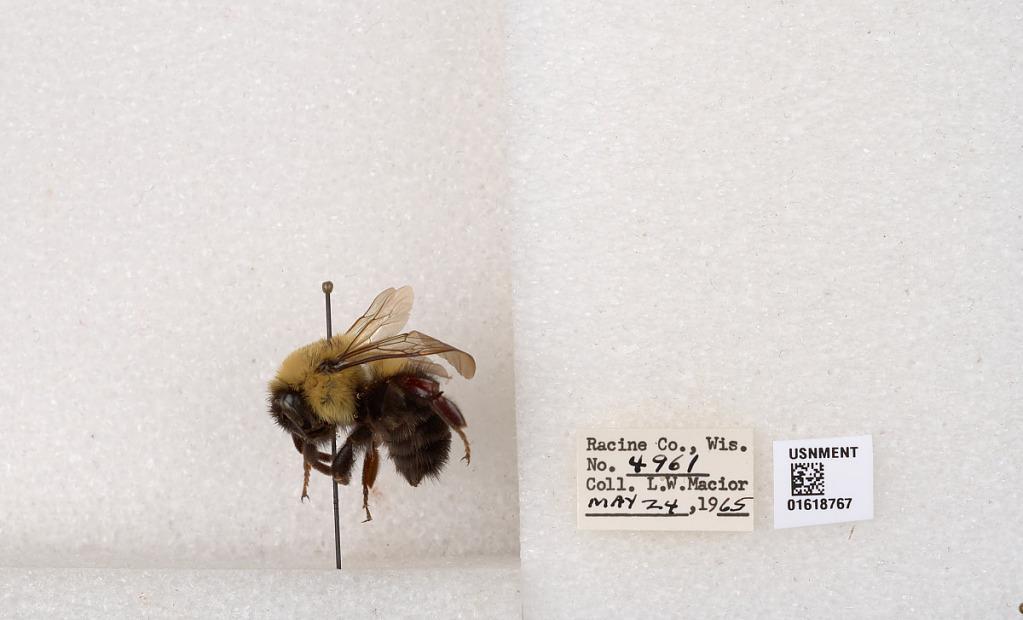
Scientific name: Bombus impatiens Cresson
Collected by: L. Macior
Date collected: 1965-5-24
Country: United States
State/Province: Wisconsin
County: Racine
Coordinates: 42.7299, -87.8123